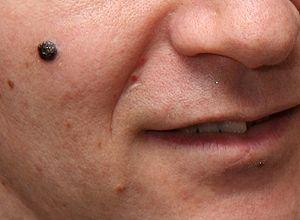
Mélanome nodulaire de 4mm.